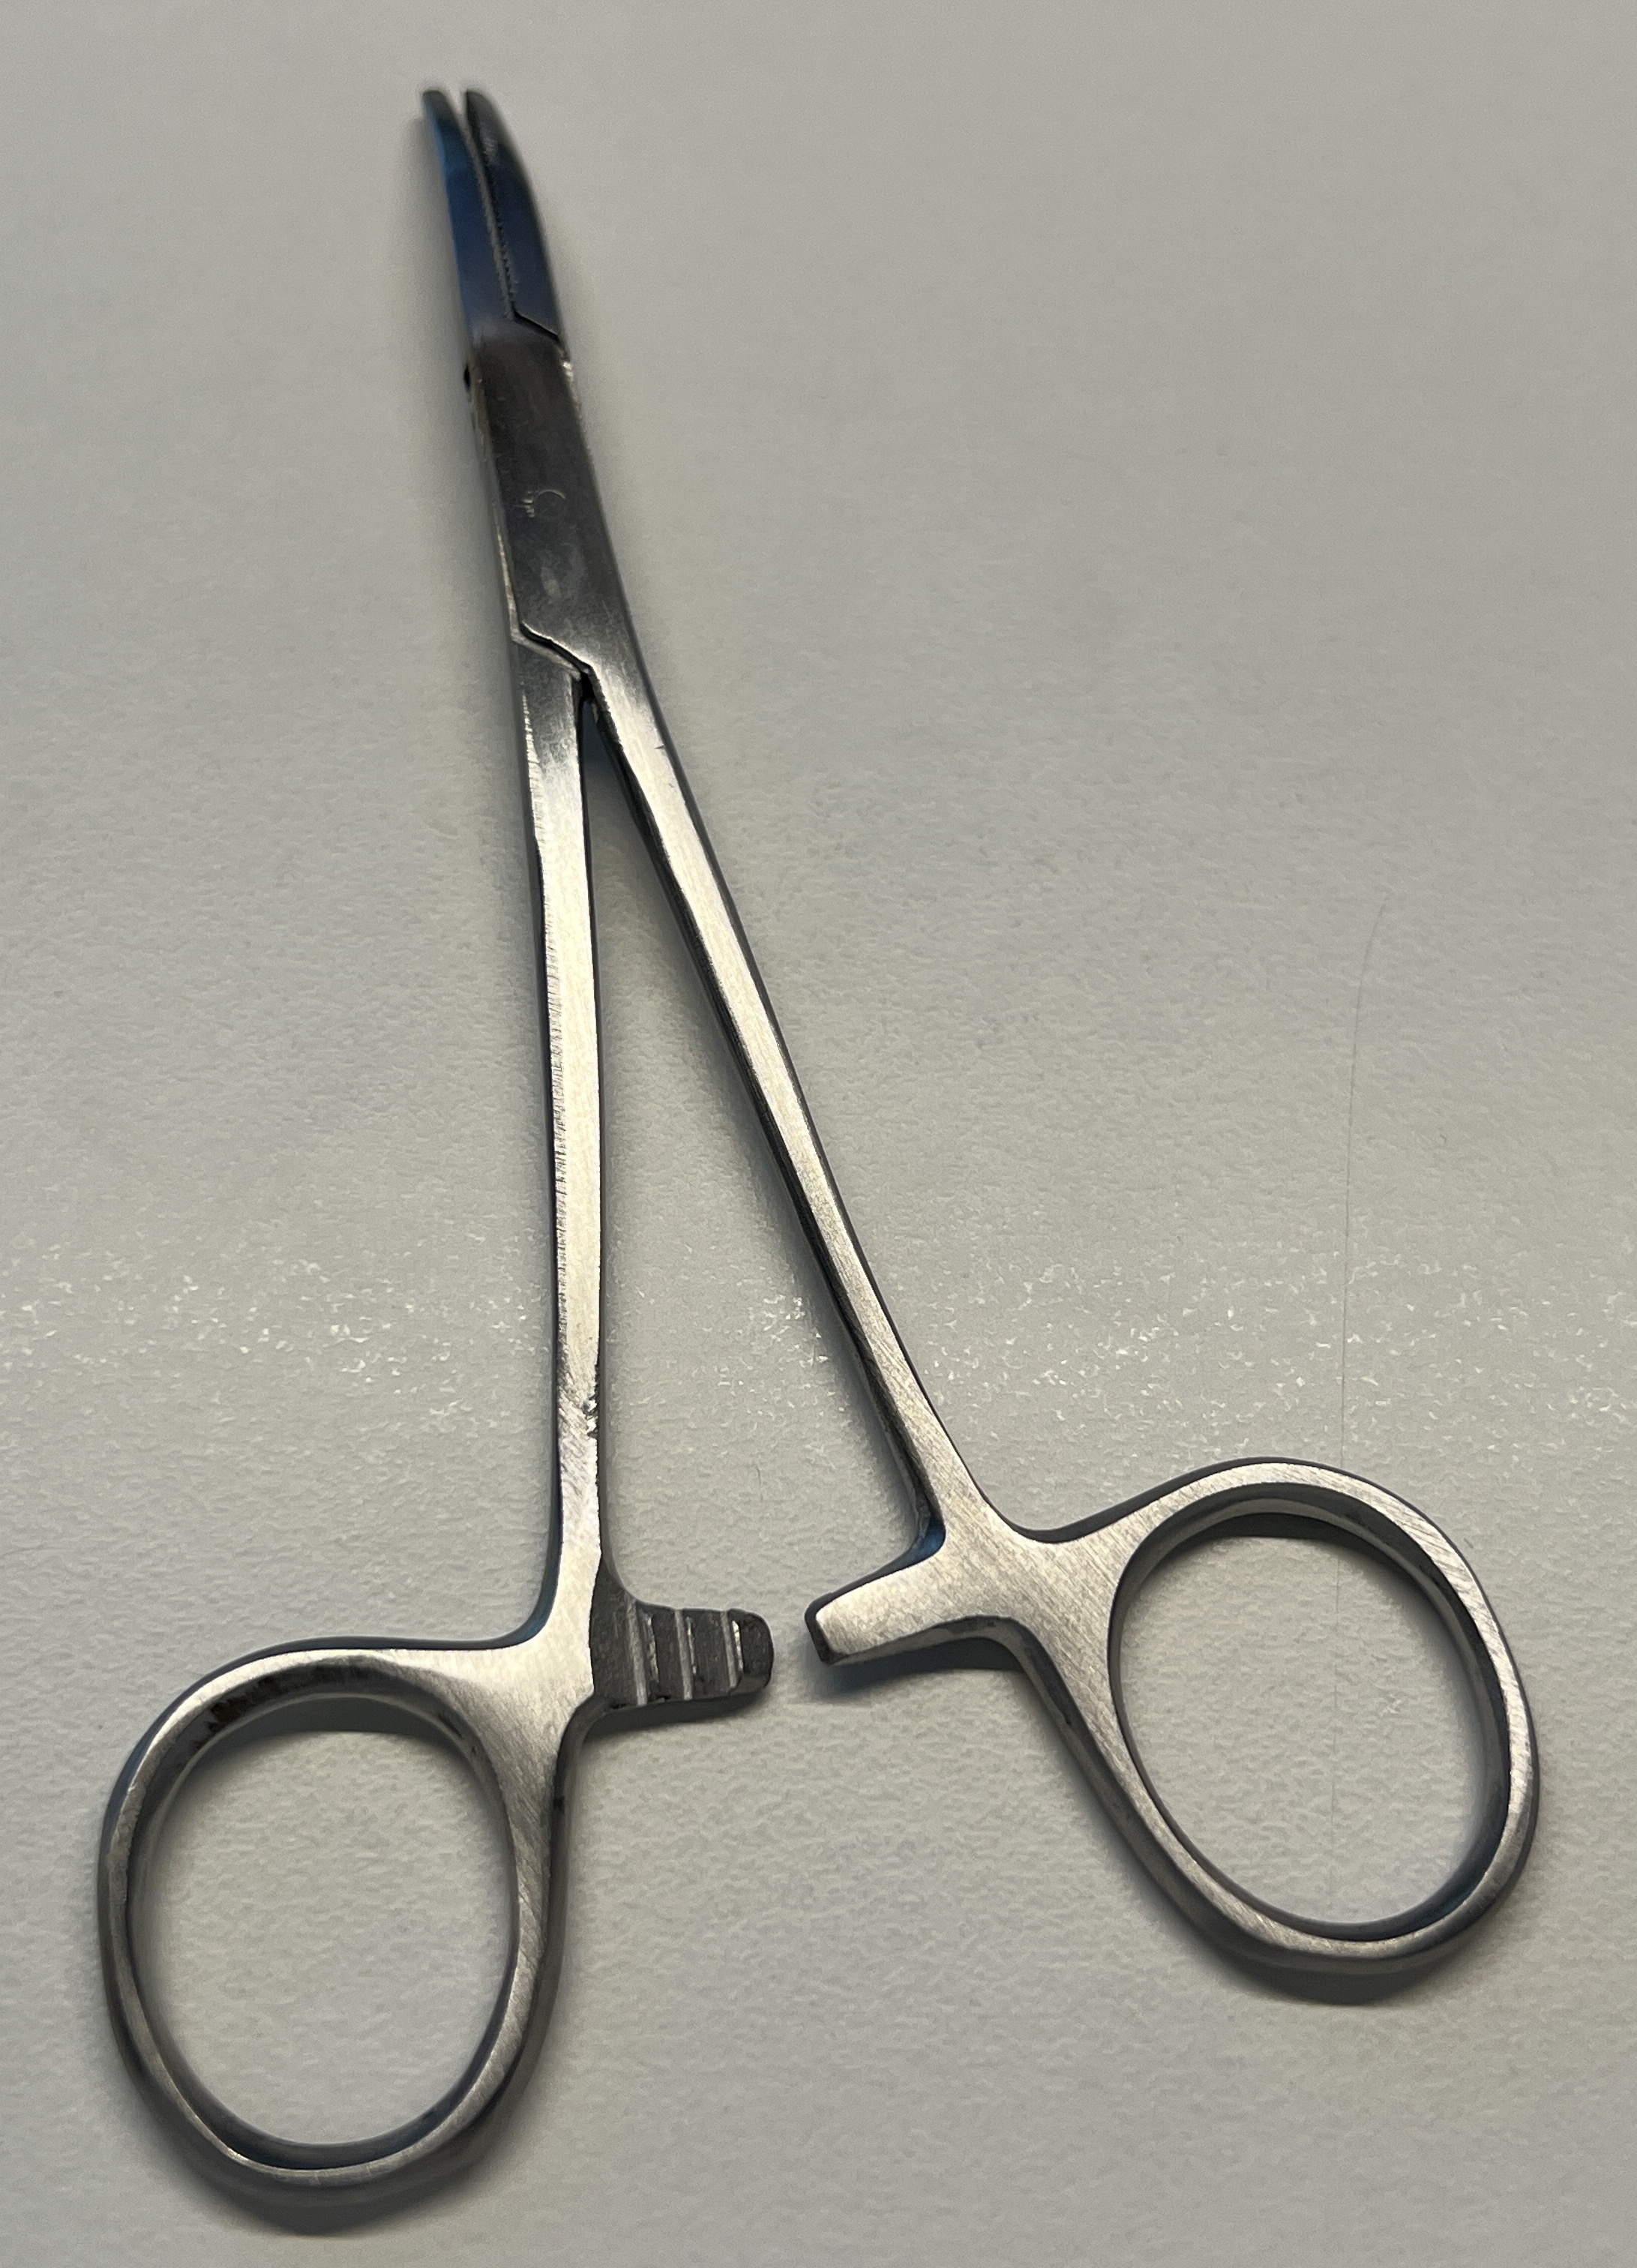
Hinged instrument state: open